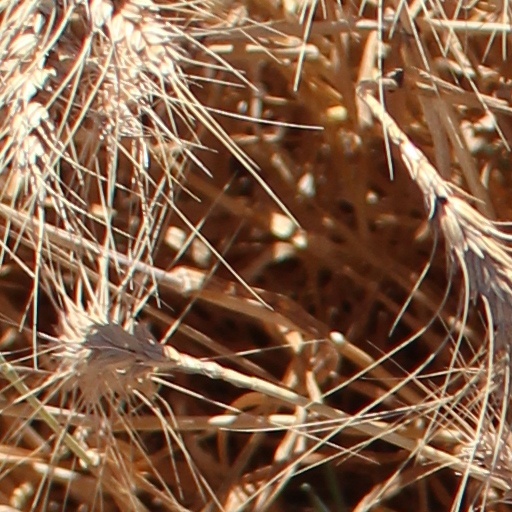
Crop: wheat